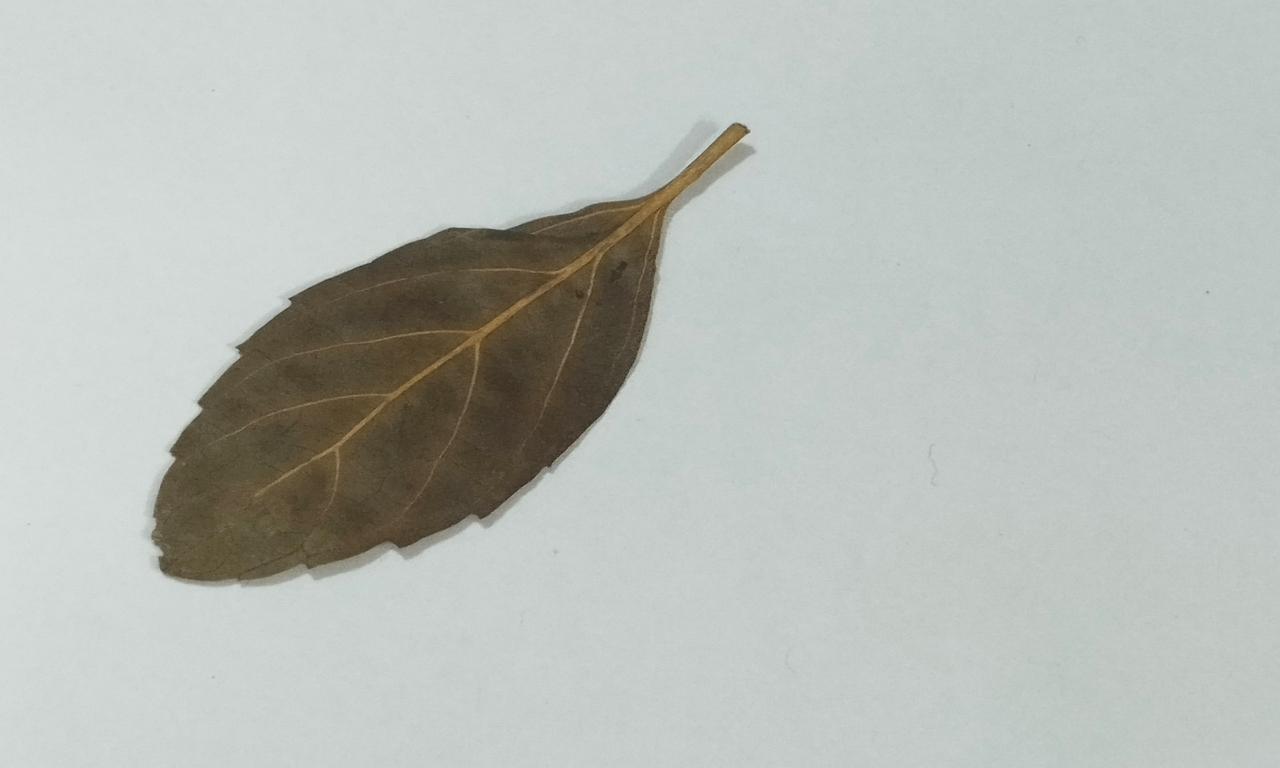
Label: Dried